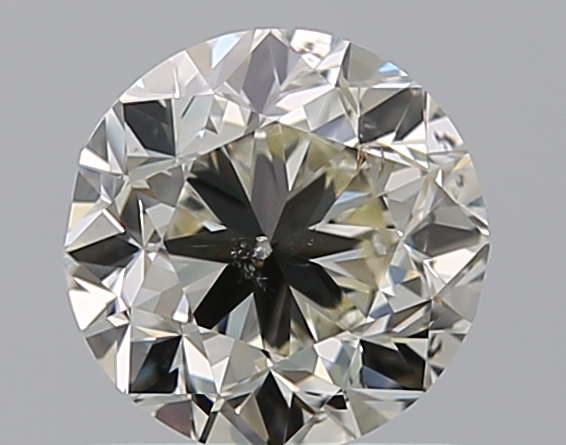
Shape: round
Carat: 1
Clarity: SI2
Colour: L
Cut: F
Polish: VG
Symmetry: GD
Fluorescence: N
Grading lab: GIA
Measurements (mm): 5.94 x 6.06 x 4.04